Kent County, Delaware

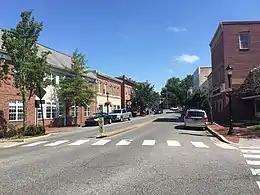
Milford

The Delmarva Central Railroad operates two freight lines through Kent County. The Delmarva Subdivision runs north–south along the US 13 corridor through Farmington, Harrington, Felton, Wyoming, Dover, Cheswold, and Clayton and the Indian River Subdivision branches from the Delmarva Subdivision at Harrington and runs east to Houston and Milford along the DE 14 corridor. There is no passenger rail service in the county.